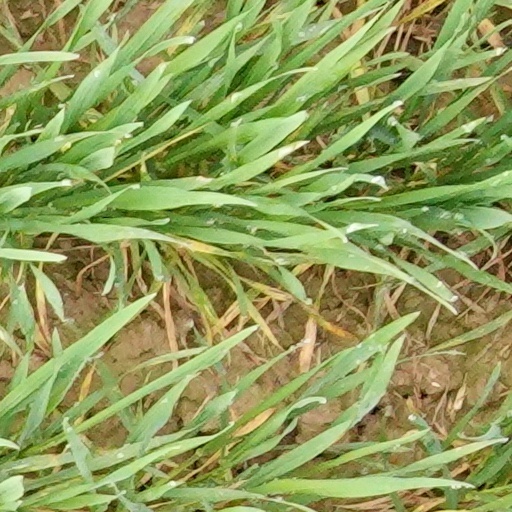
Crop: wheat